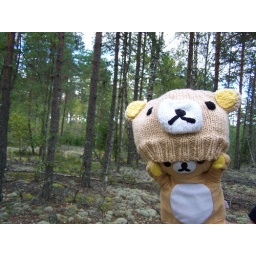
a bear in the forest